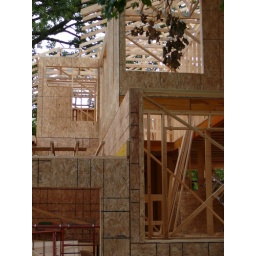
Front door opening to the right. Garage roof and library window above to the left. September 7th